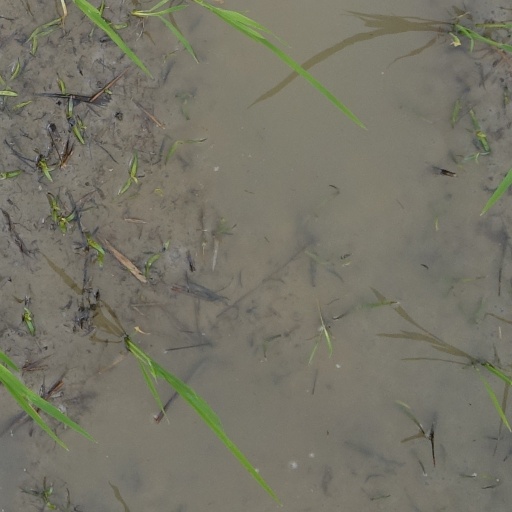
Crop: rice